Modern United States Navy carrier air operations

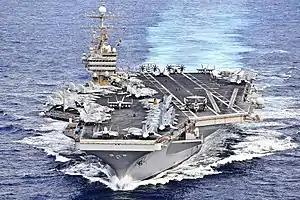
The flight deck of USS "Abraham Lincoln"

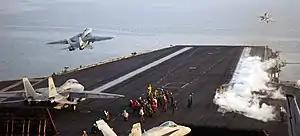
F-14D Tomcat launches from the flight deck of USS Theodore Roosevelt (CVN 71)

Modern United States Navy aircraft carrier air operations include the operation of fixed-wing and rotary aircraft on and around an aircraft carrier for performance of combat or noncombat missions. The flight operations are highly evolved, based on experiences dating back to 1922 with .